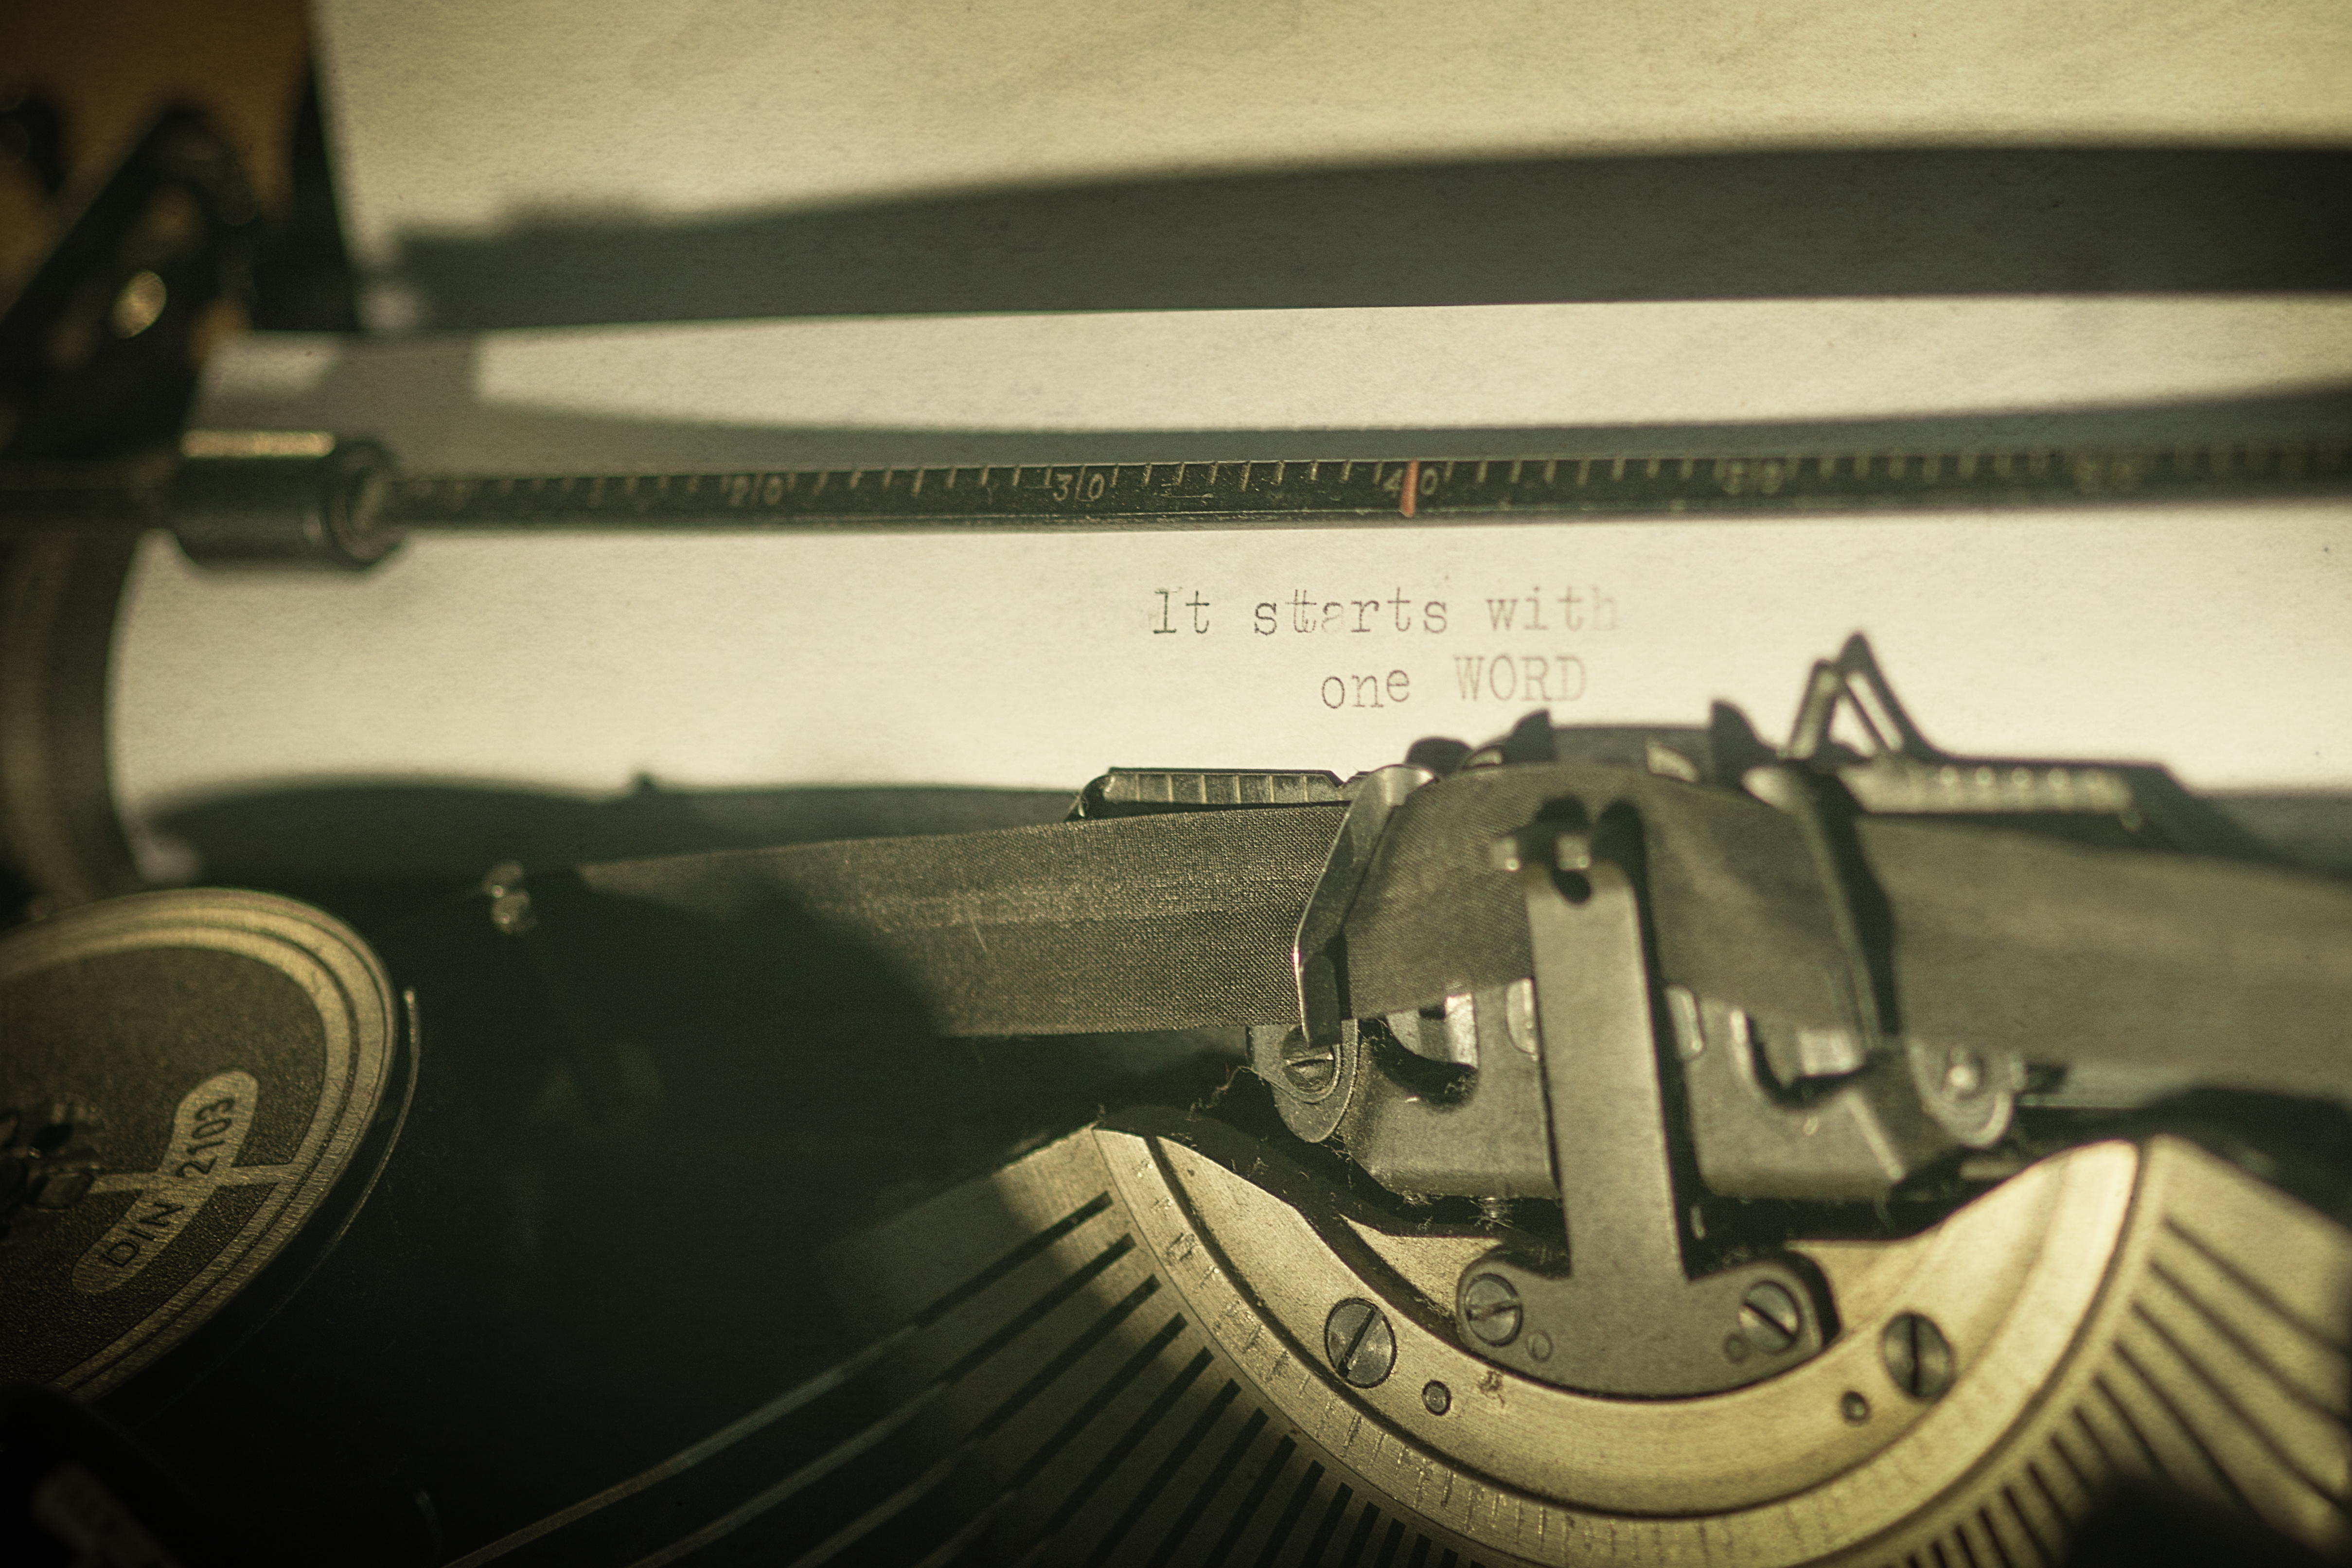
vintage, old, typewriter, black, letters, classic, automotive exterior